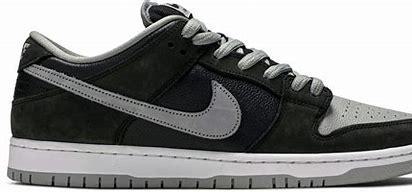
Brand: Nike
Model: SB Dunk